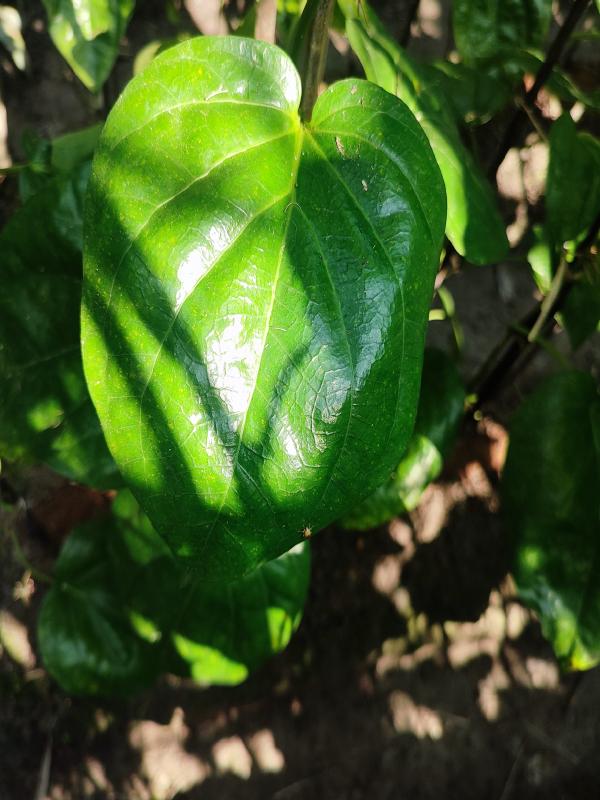
Label: Healthy_Leaf